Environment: real
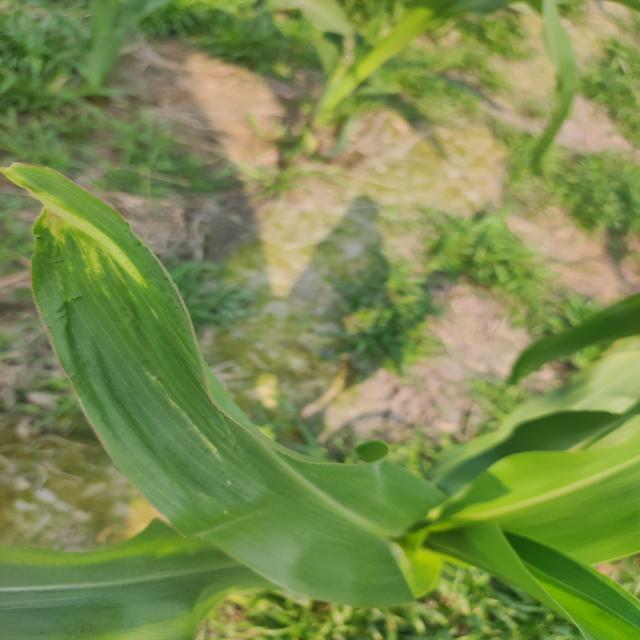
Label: fall_armyworm